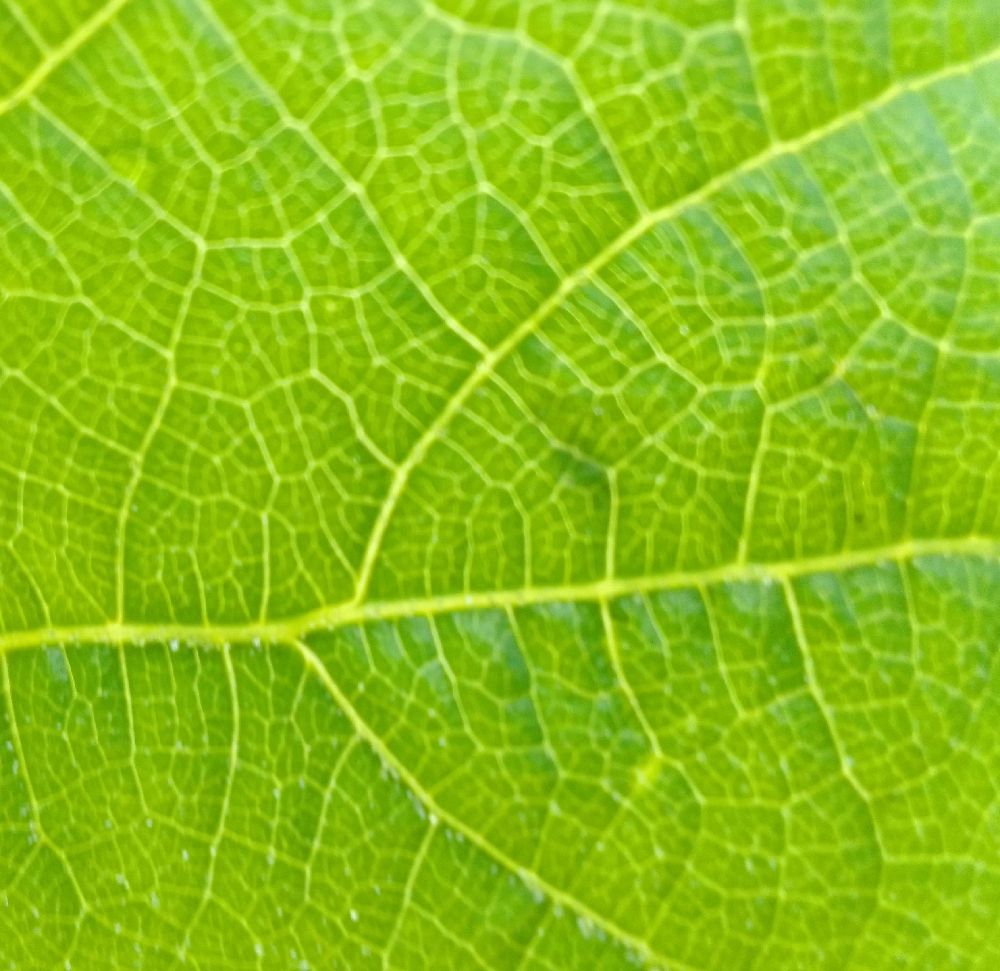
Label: healthy